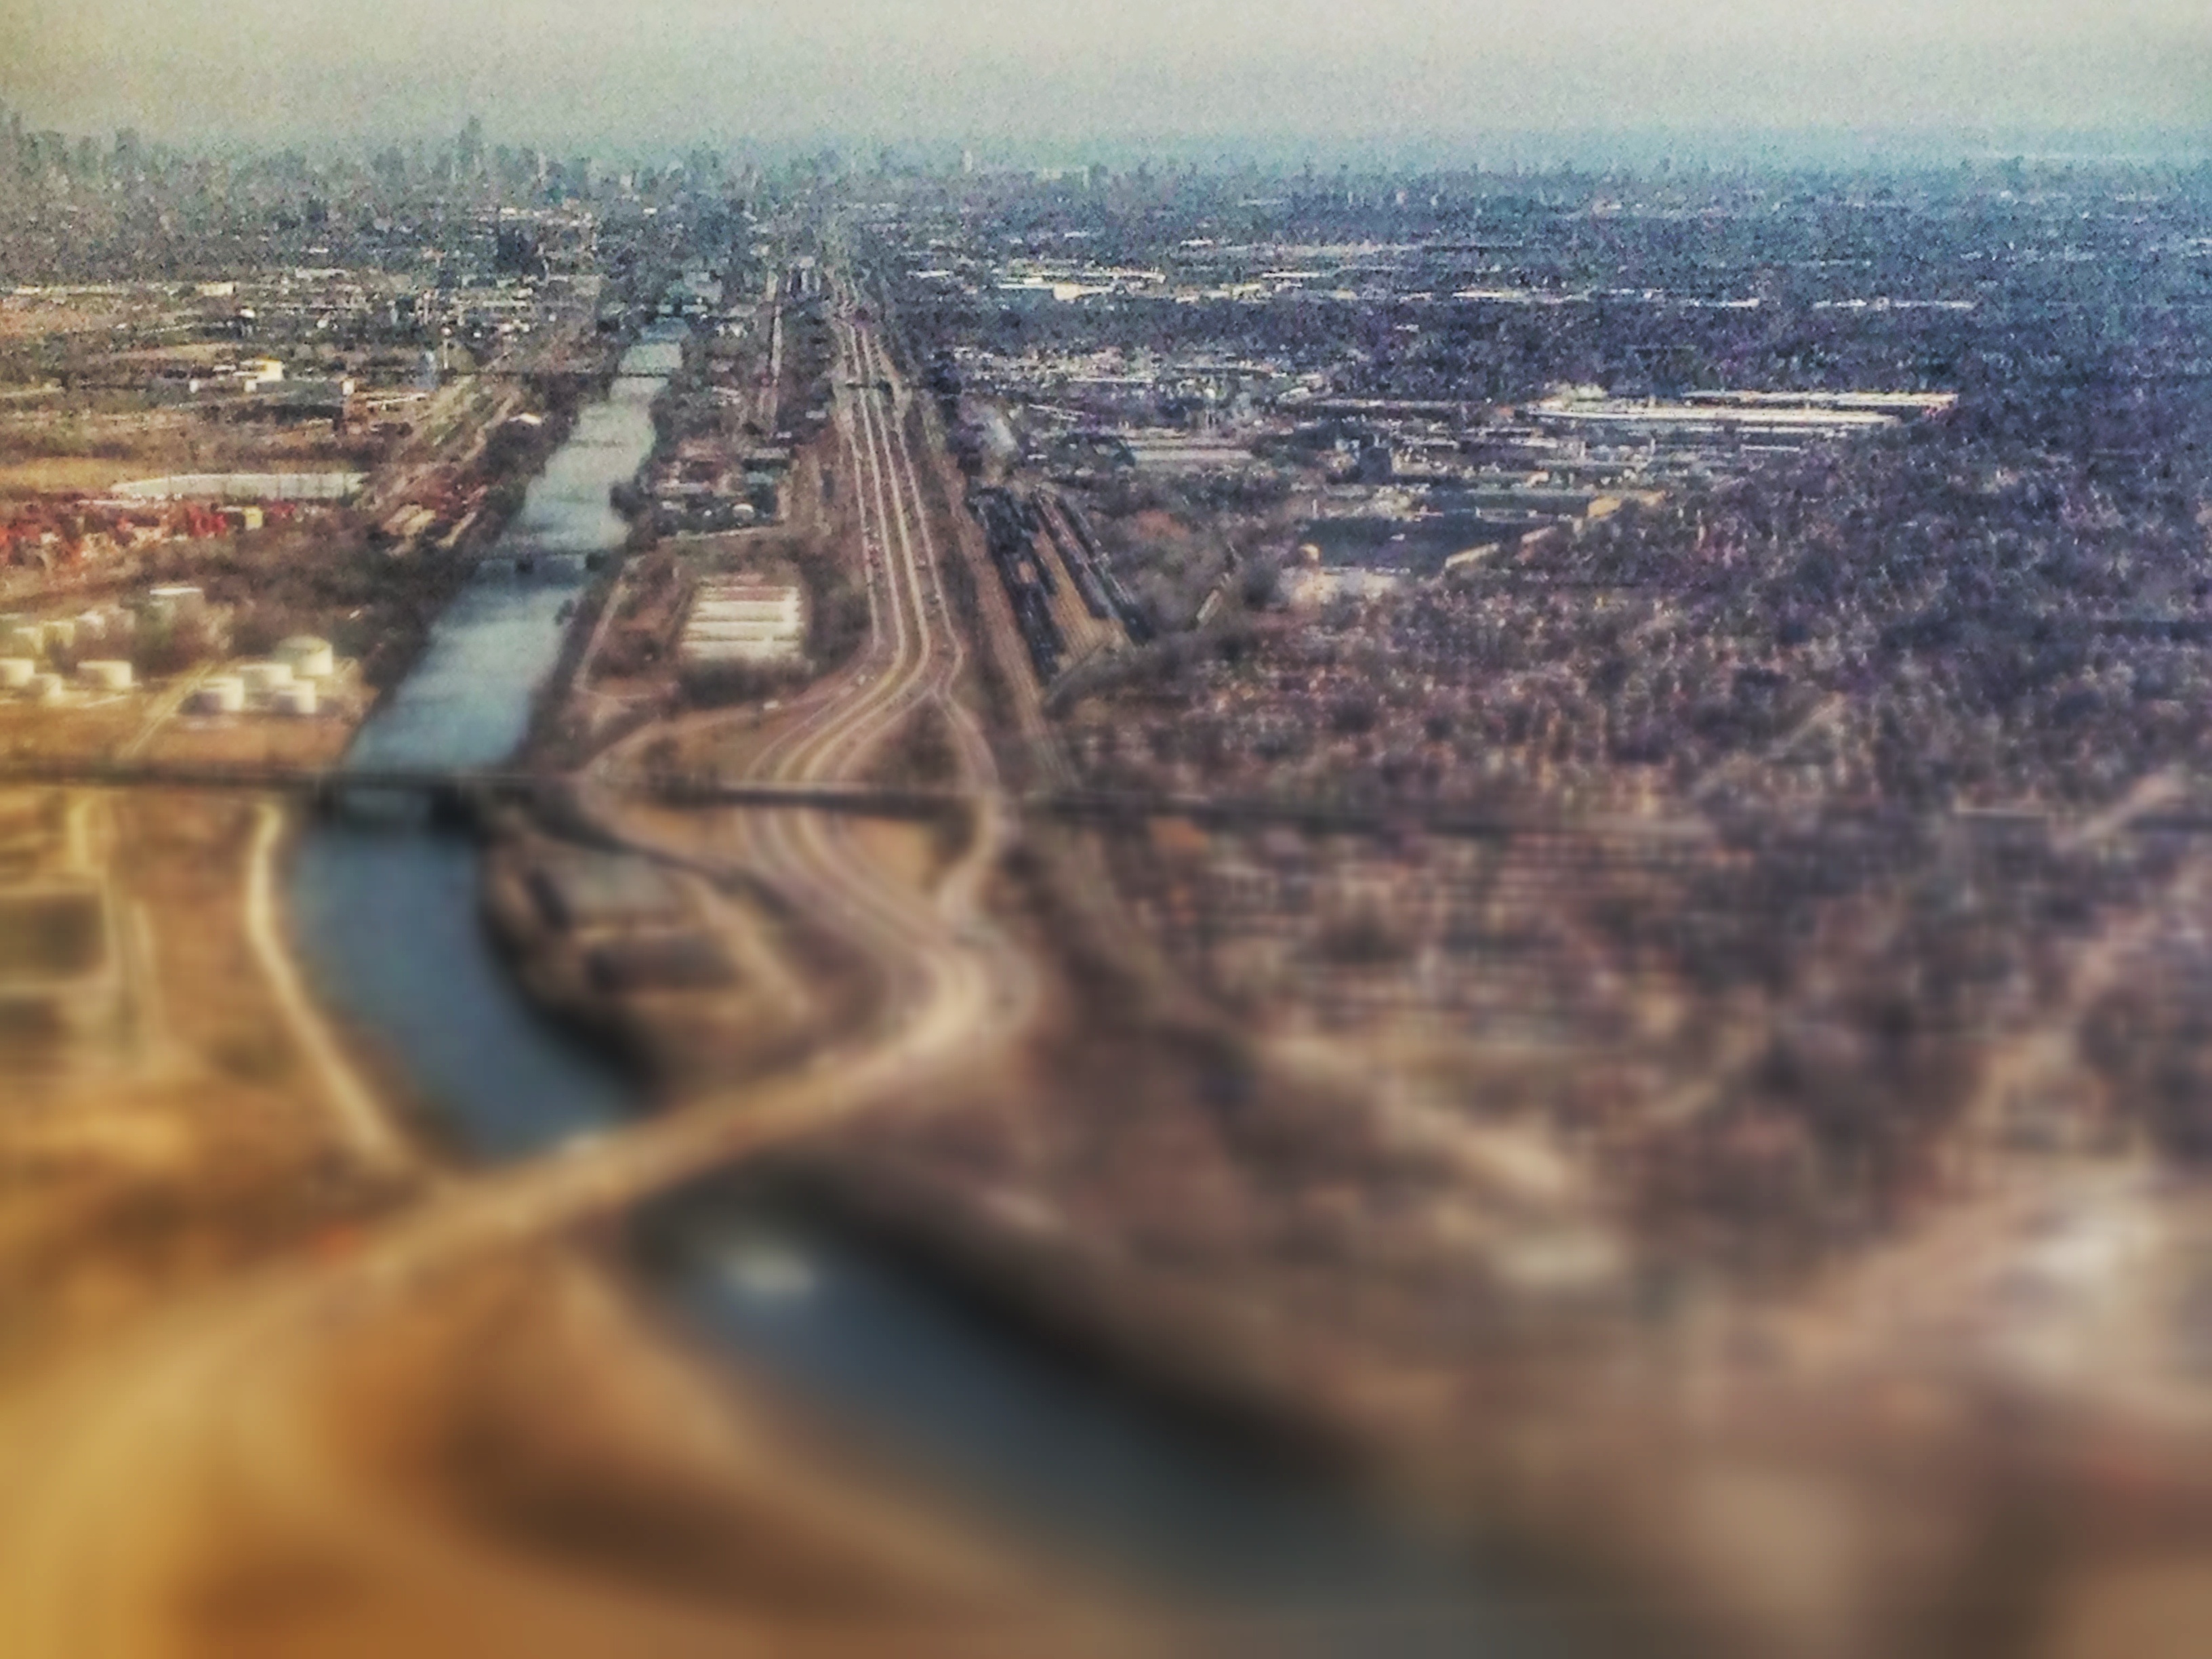
sea, coast, horizon, skyline, photography, morning, river, cityscape, evening, reflection, cool image, aerial photography, atmosphere of earth